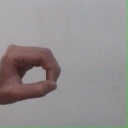
अक्षर: औ